United States Tenth Fleet

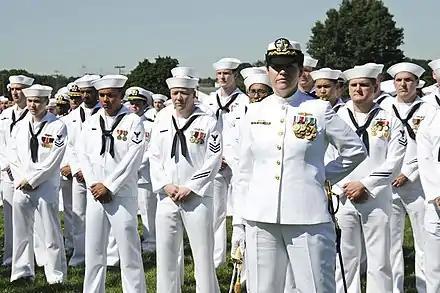
Change of Command for Cryptologic Warfare Group-6 formerly Navy Information Operations Command Maryland, U.S. TENTH Fleet/FCC

NIOC Norfolk and NIOC San Diego disbanded and are now Naval Information Warfare Training Group (Norfolk / San Diego)